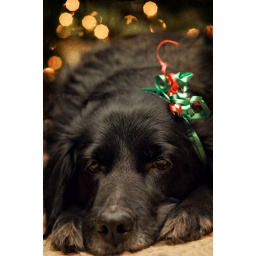
Wreaking havoc under the tree sure tires a dog out.